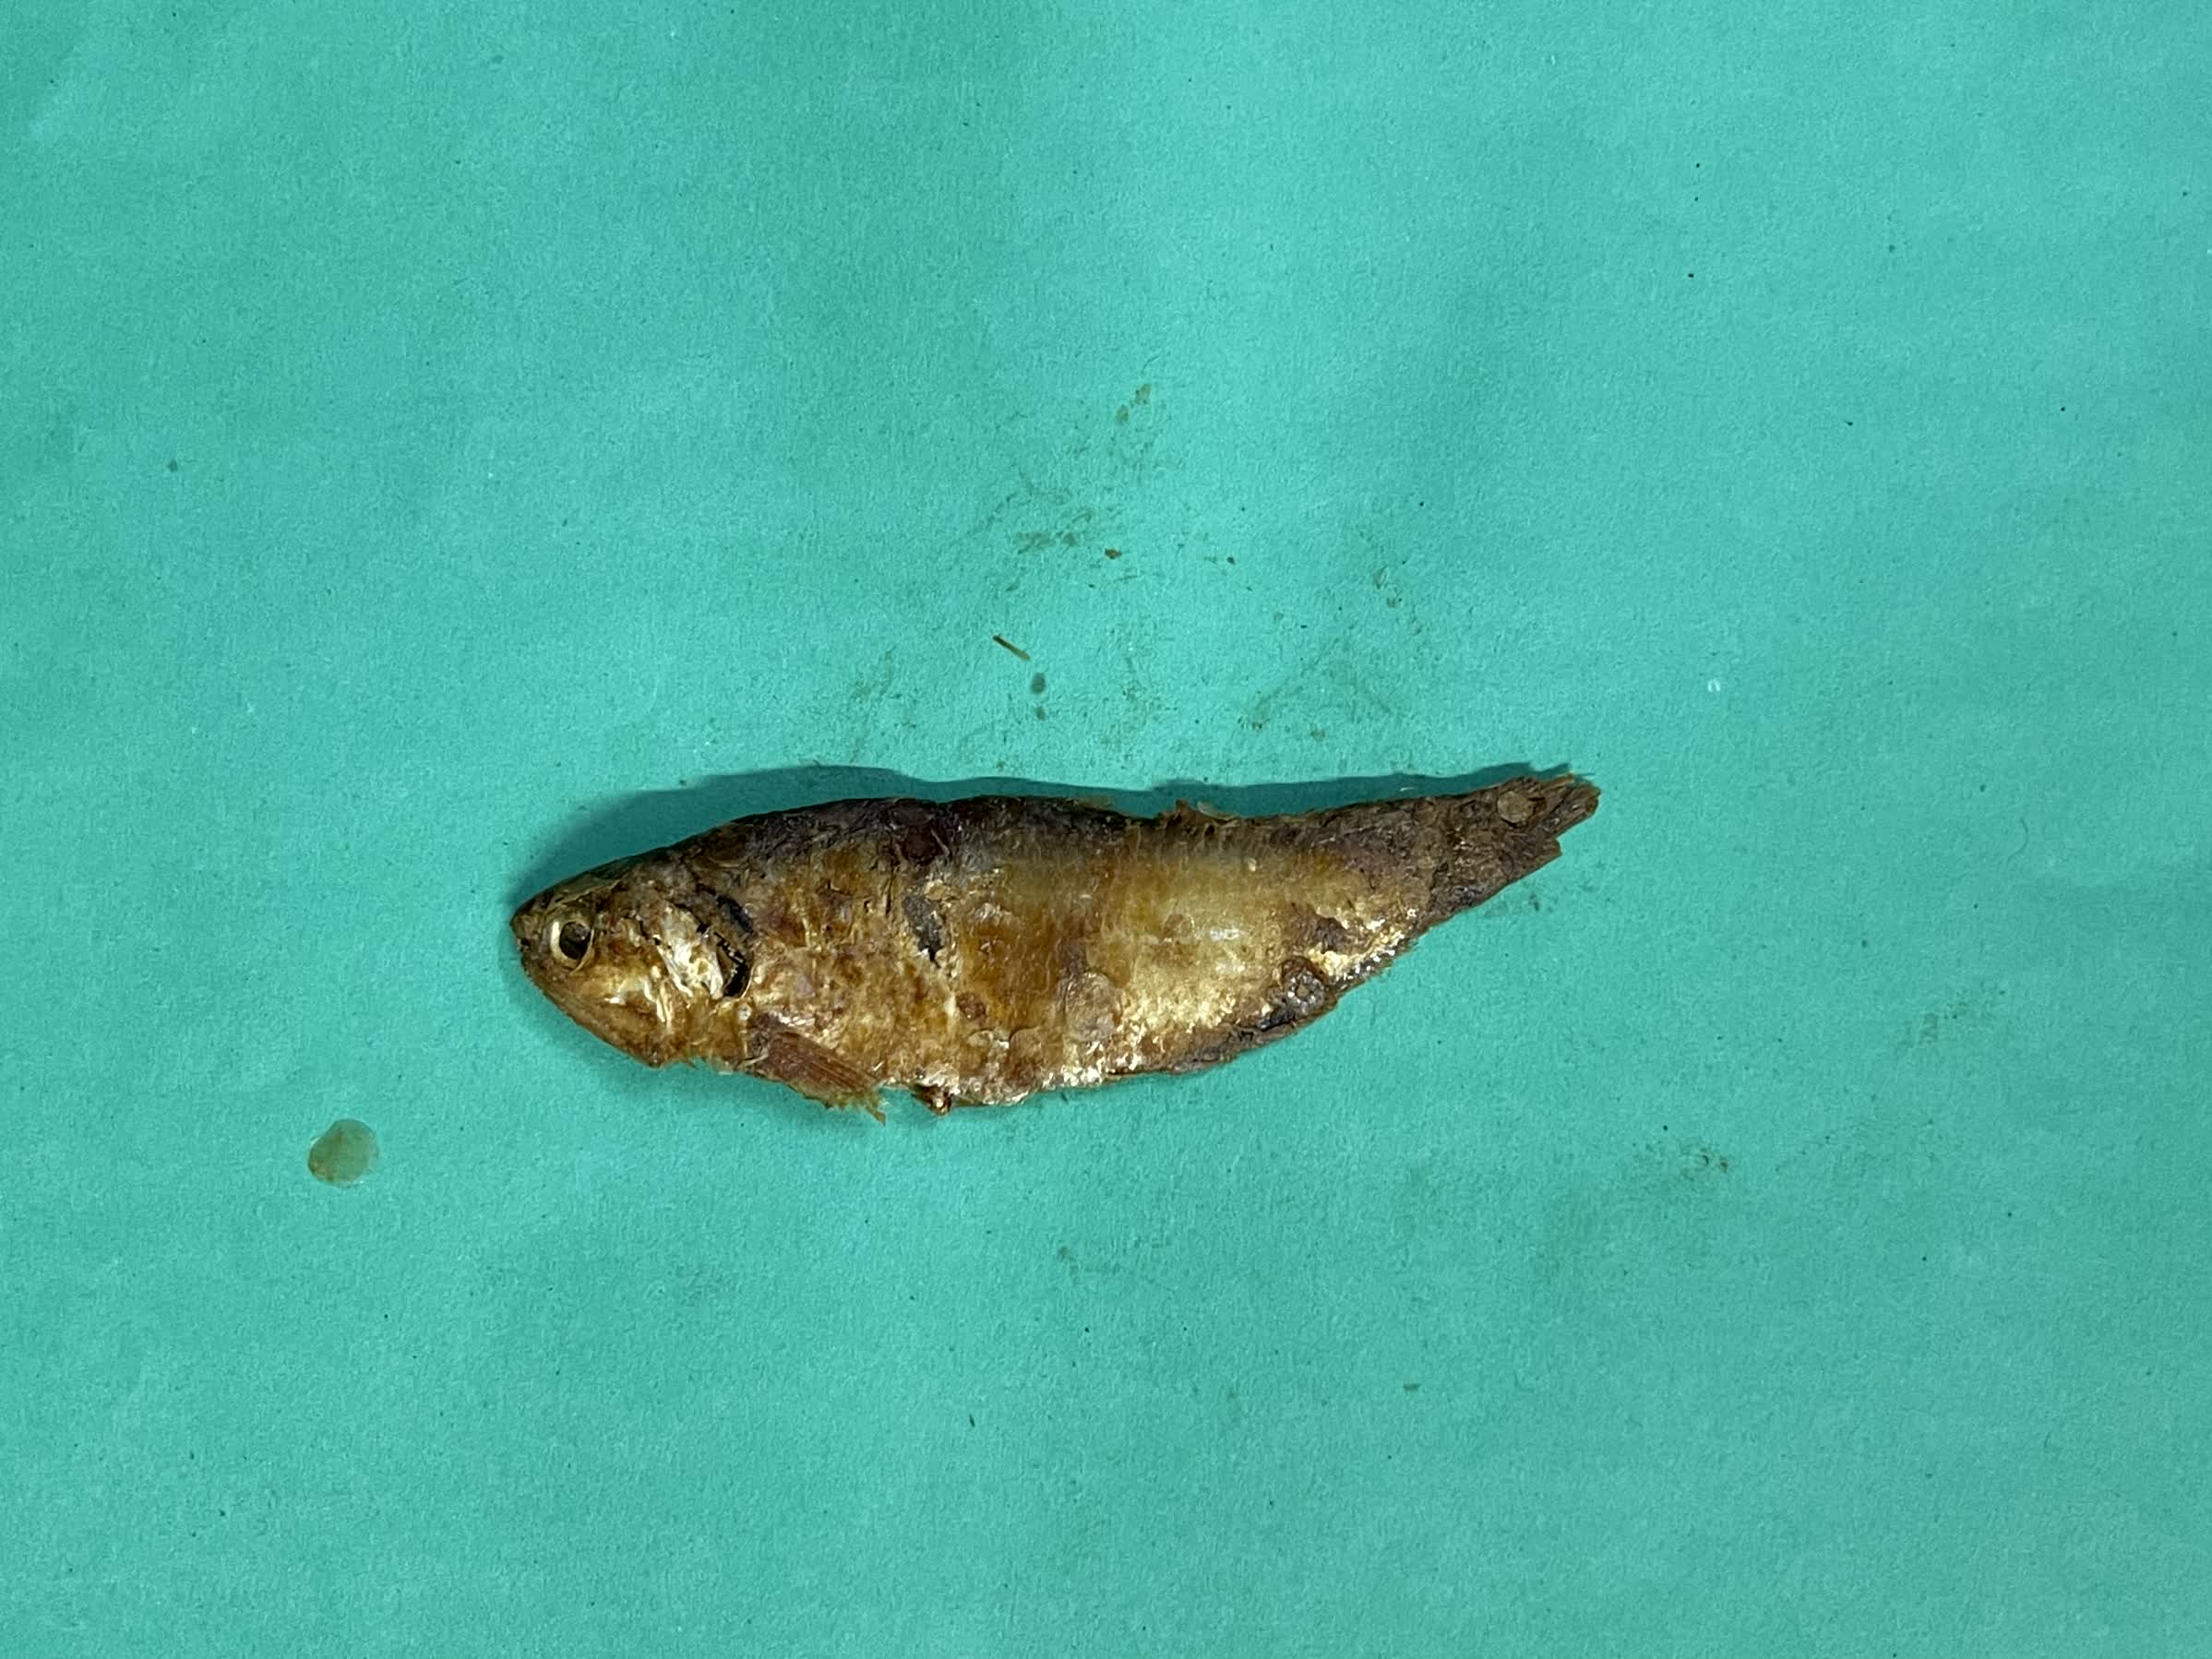
Species: Bashpata